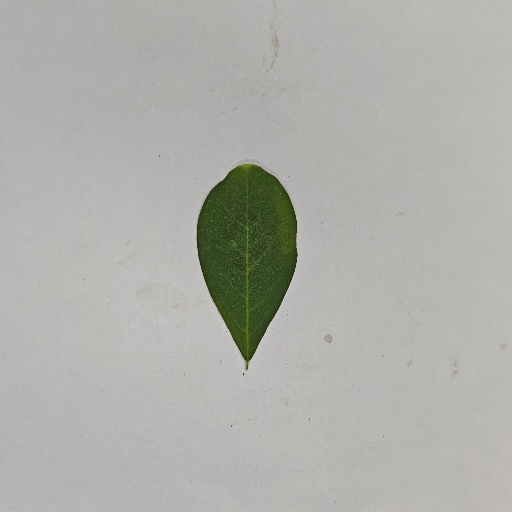
Species: Sojina
Leaf condition: Healthy Leaf